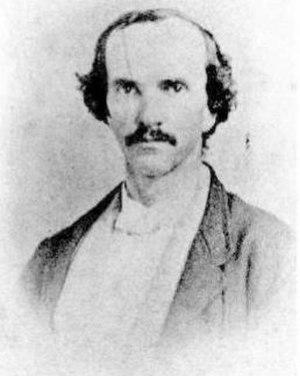
Amanda America Dickson, née le 20 ou 21 novembre 1849, et morte le 11 juin ou 11 juillet 1893, est une socialite mulâtre en Géorgie. Née en esclavage, elle est l'enfant de David Dickson, propriétaire de plantation, et de Julia Frances Lewis Dickson, l'une de ses esclaves. Quand il a 40 ans, David Dickson viole Julia Dickson, 12 ans, et elle donne ensuite naissance à Amanda America Dickson quand elle a 13 ans. Elizabeth Sholars Dickson, sa grand-mère blanche et propriétaire, l'élève et elle bénéficie d'une vie privilégiée loin des dures réalités de l'esclavage. Elle devient l'une des femmes afro-américaines les plus riches du XIXᵉ siècle après la mort de son père en 1885, date à laquelle elle hérite de son patrimoine, qui comprend 17 000 acres de terre dans le Comté de Hancock et le Comté de Washington en Géorgie.